Beluga whale

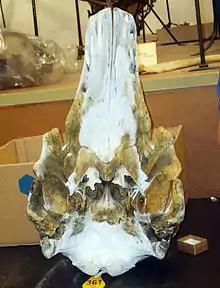
Skull of a cross between a narwhal and a beluga whale, at the Zoological Museum, Copenhagen

The beluga was first described in 1776 by Peter Simon Pallas. It is a member of the family Monodontidae, which is in turn part of the parvorder Odontoceti (toothed whales). The Irrawaddy dolphin was once placed in the same family, though recent genetic evidence suggests these dolphins belong to the family Delphinidae. The narwhal is the only other species within the Monodontidae. A skull has been discovered with intermediate characteristics supporting the hypothesis that hybridisation is possible between these two species.